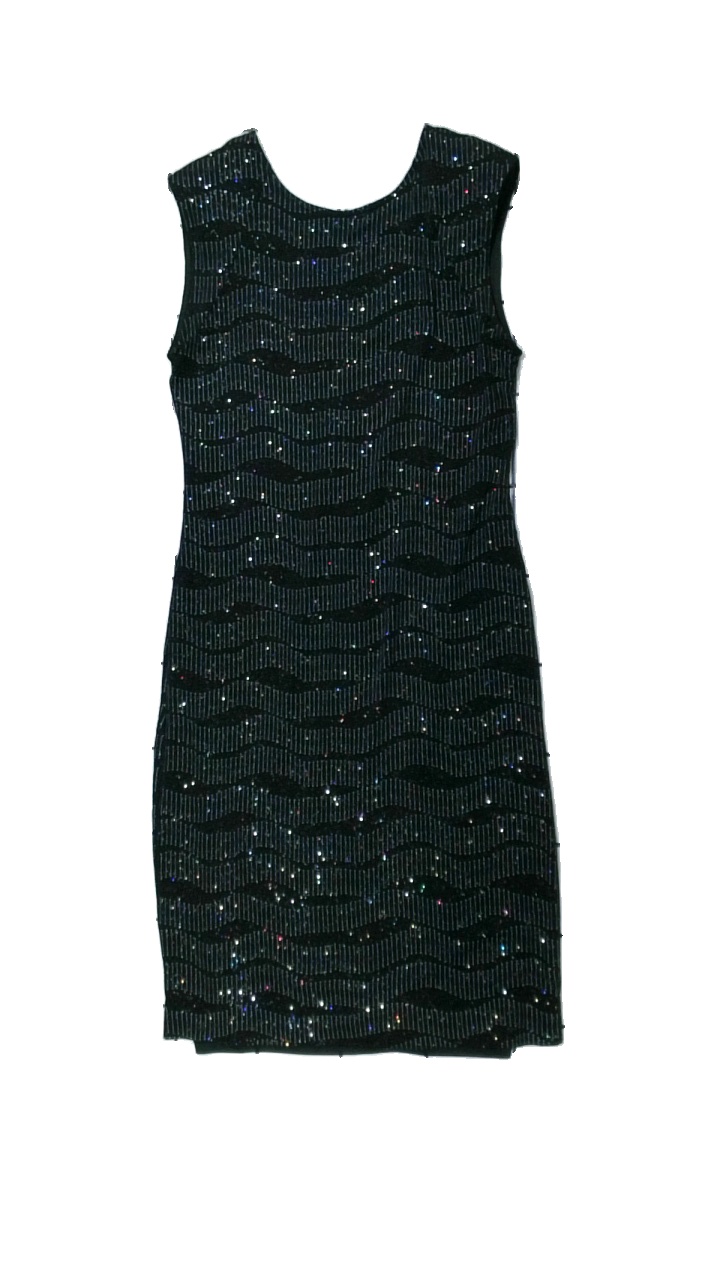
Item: Dress (Ladies)
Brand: Kappahl
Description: svart klänning med glitter
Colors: Multicolor, Black
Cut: C-collar
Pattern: Glitter
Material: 100% polyester
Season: All
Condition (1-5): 4
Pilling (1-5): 5
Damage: lös tråd
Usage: Reuse
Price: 50-100